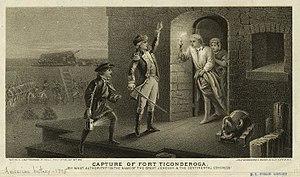
Le Fort Carillon, aujourd'hui Fort Ticonderoga, fut bâti par Michel Chartier de Lotbinière, lieutenant et ingénieur ordinaire du roi, sur ordre de Pierre de Rigaud de Vaudreuil, gouverneur du Canada, pour protéger le lac Champlain d'une invasion britannique. Le fort était non loin du Fort Saint-Frédéric. Il devait empêcher une attaque contre le Canada en retardant l'ennemi assez longtemps pour pouvoir envoyer des renforts. Préoccupés par le fait que le Fort Saint-Frédéric était incapable de résister à la menace croissante des Anglais au sud, les Français entreprirent la construction d’un plus grand fort à l’endroit où le lac George rejoint le lac Champlain par la rivière appelée La Chute. Les travaux de construction débutent en octobre 1755.
Ethan Allen est un révolutionnaire américain de la première heure et un chef de guérilla qui a lutté contre la colonisation du Vermont par la Province de New York, et plus tard pour son indépendance durant la Guerre d'indépendance des États-Unis.
Le siège de Boston fut la première phase de la partie active de la guerre d'indépendance des États-Unis, lors de laquelle des miliciens de la Nouvelle-Angleterre, qui allaient par la suite intégrer l'Armée continentale américaine, encerclèrent la ville de Boston, afin d'interdire tous mouvements aux troupes britanniques qui s'y trouvaient. Après onze mois de siège, les colons américains, obéissant aux ordres de George Washington, forcèrent les Britanniques à se retirer par la mer. En tant que siège, il ne fut que partiellement efficace, mais il joua un rôle important dans la création d'une véritable armée et permit d'asseoir l'unité des colonies. Il permit également d'esquisser les attitudes et le caractère des acteurs des deux camps. Le plus important engagement du siège fut la bataille de Bunker Hill.
Le Fort Ticonderoga, appelé Fort Carillon de 1755 à 1759, est un important fort construit par les Français au XVIIIᵉ siècle à l'extrémité sud du lac Champlain en Nouvelle-France, dans l'État actuel de New York, aux États-Unis. Il a été bâti par Michel Chartier de Lotbinière, lieutenant et ingénieur ordinaire du roi, de 1755 à 1757. Le nom « Ticonderoga » provient de l'iroquois « tekontaró:ken », signifiant « à la jonction de deux cours d'eau ».